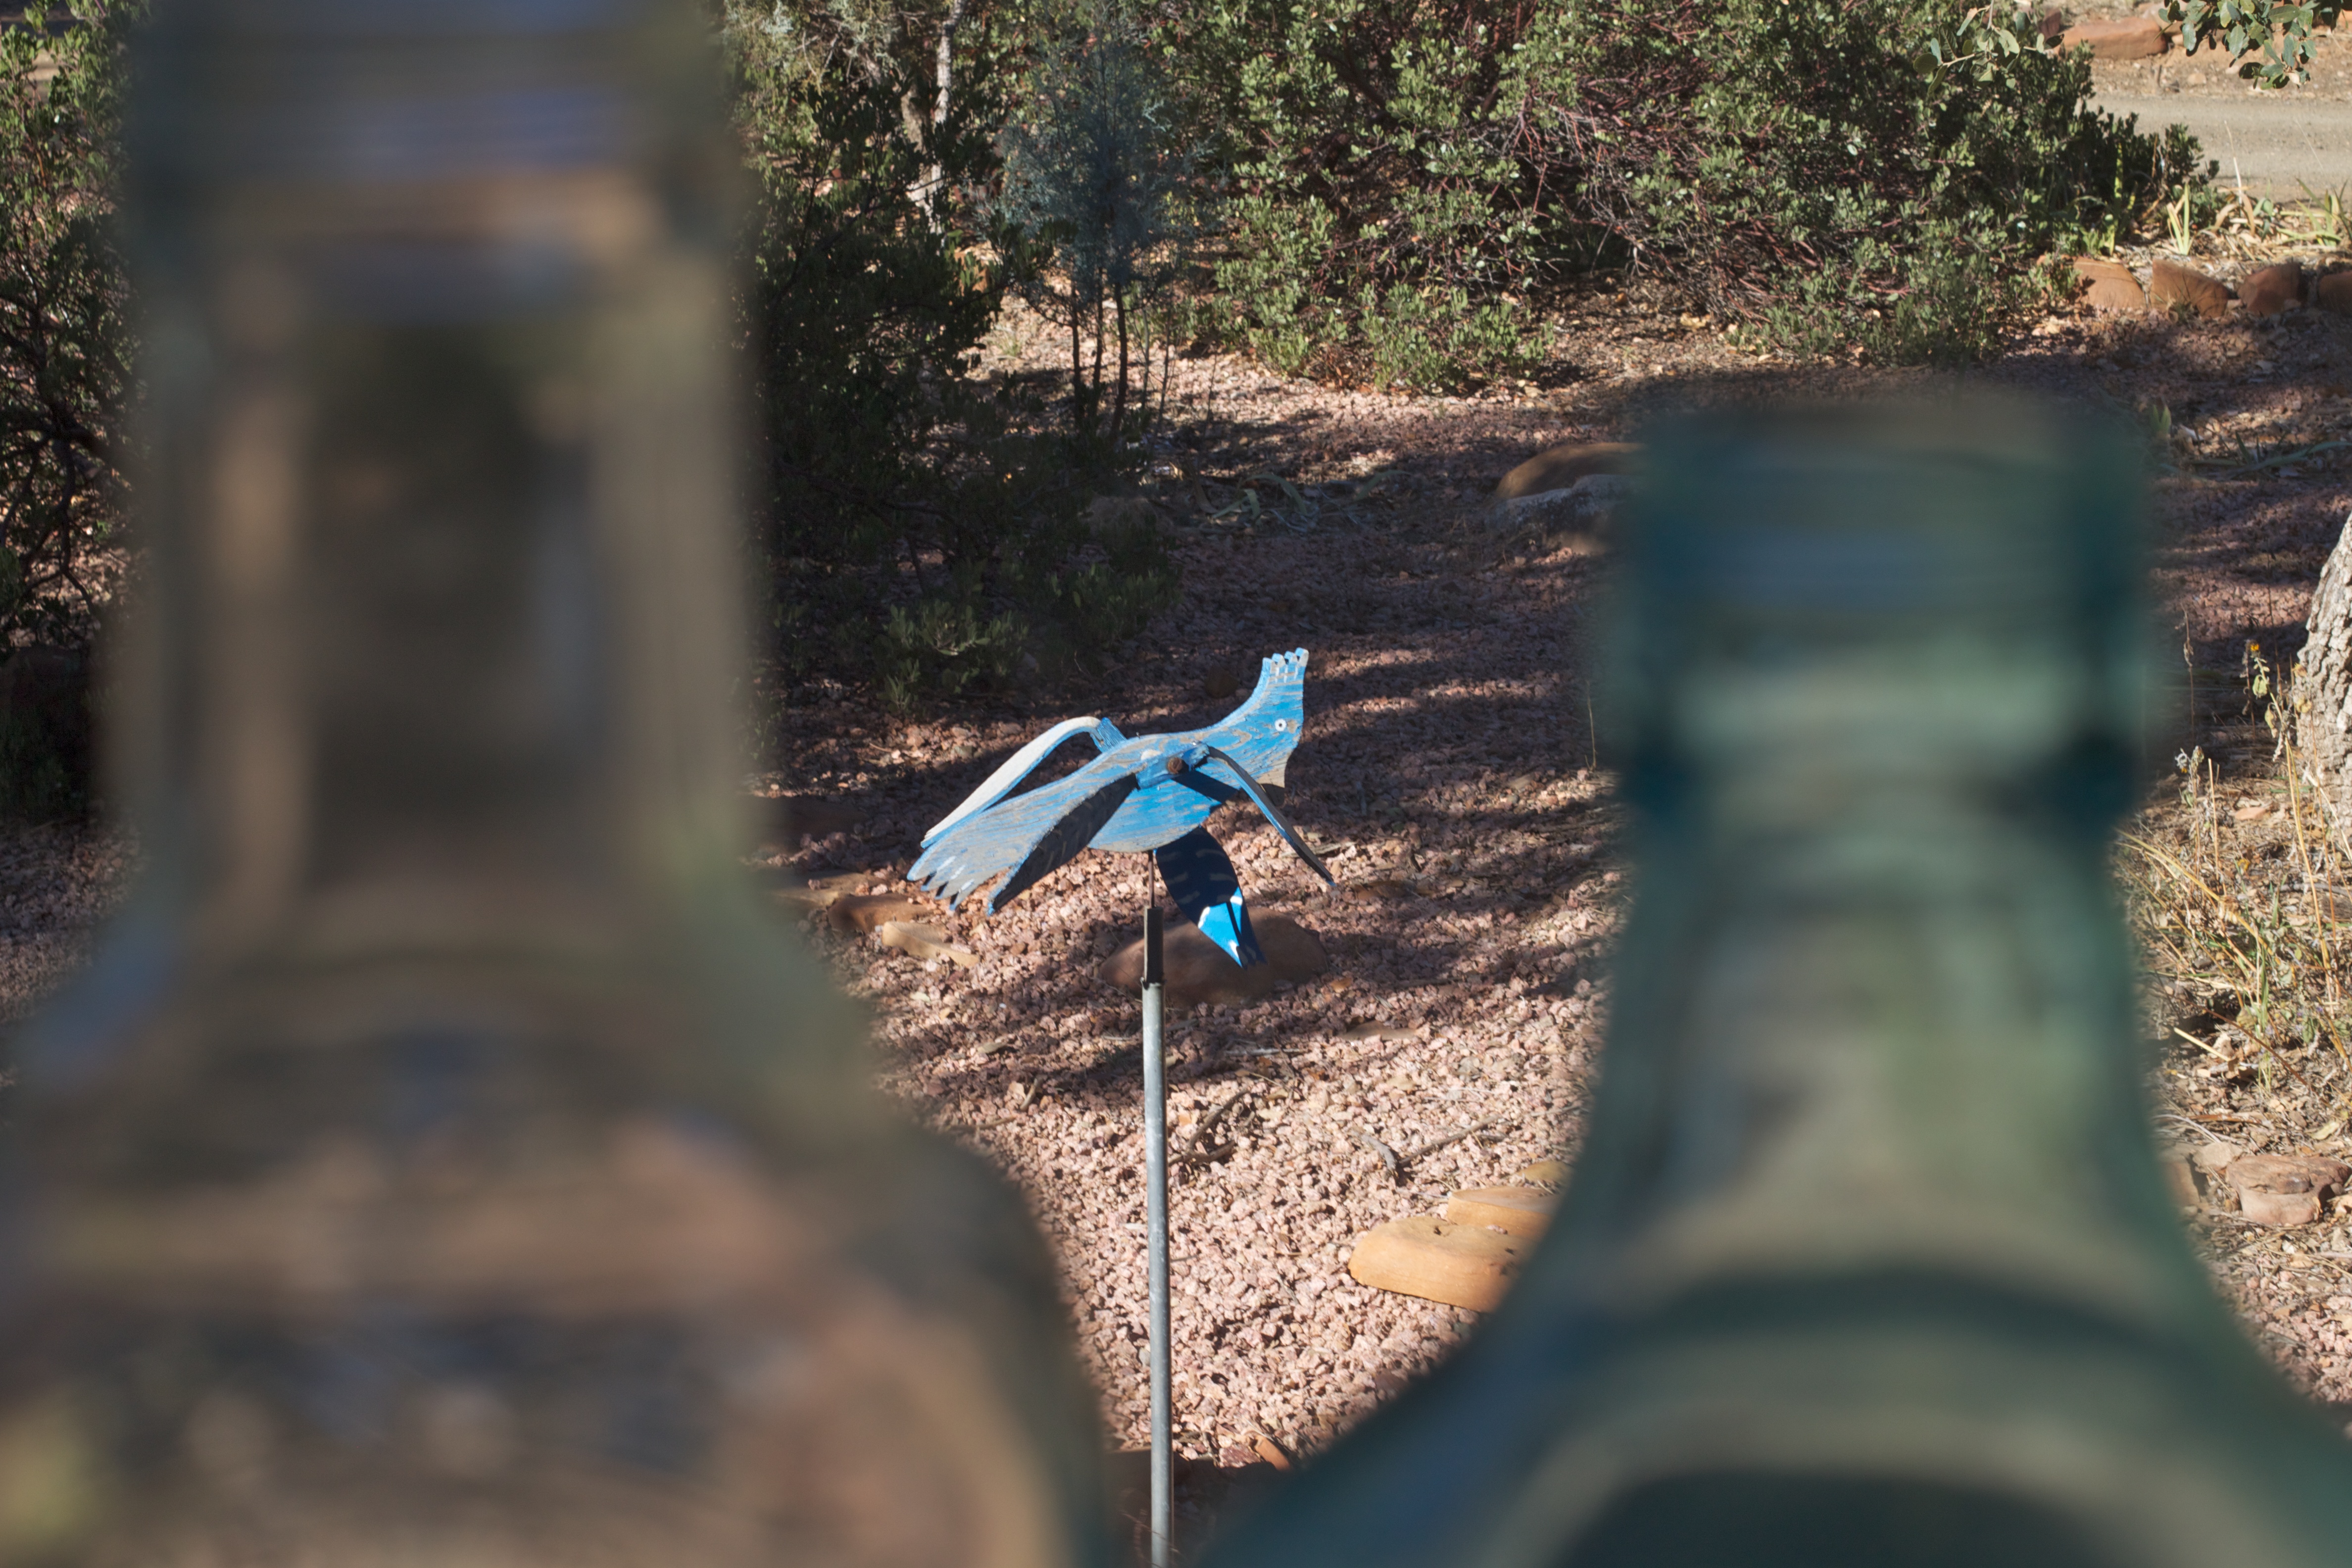
tree, nature, forest, grass, bird, wildlife, green, autumn, fauna, woodland, perching bird